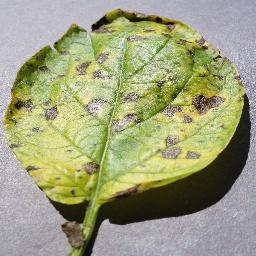
Label: Potato___Early_blight